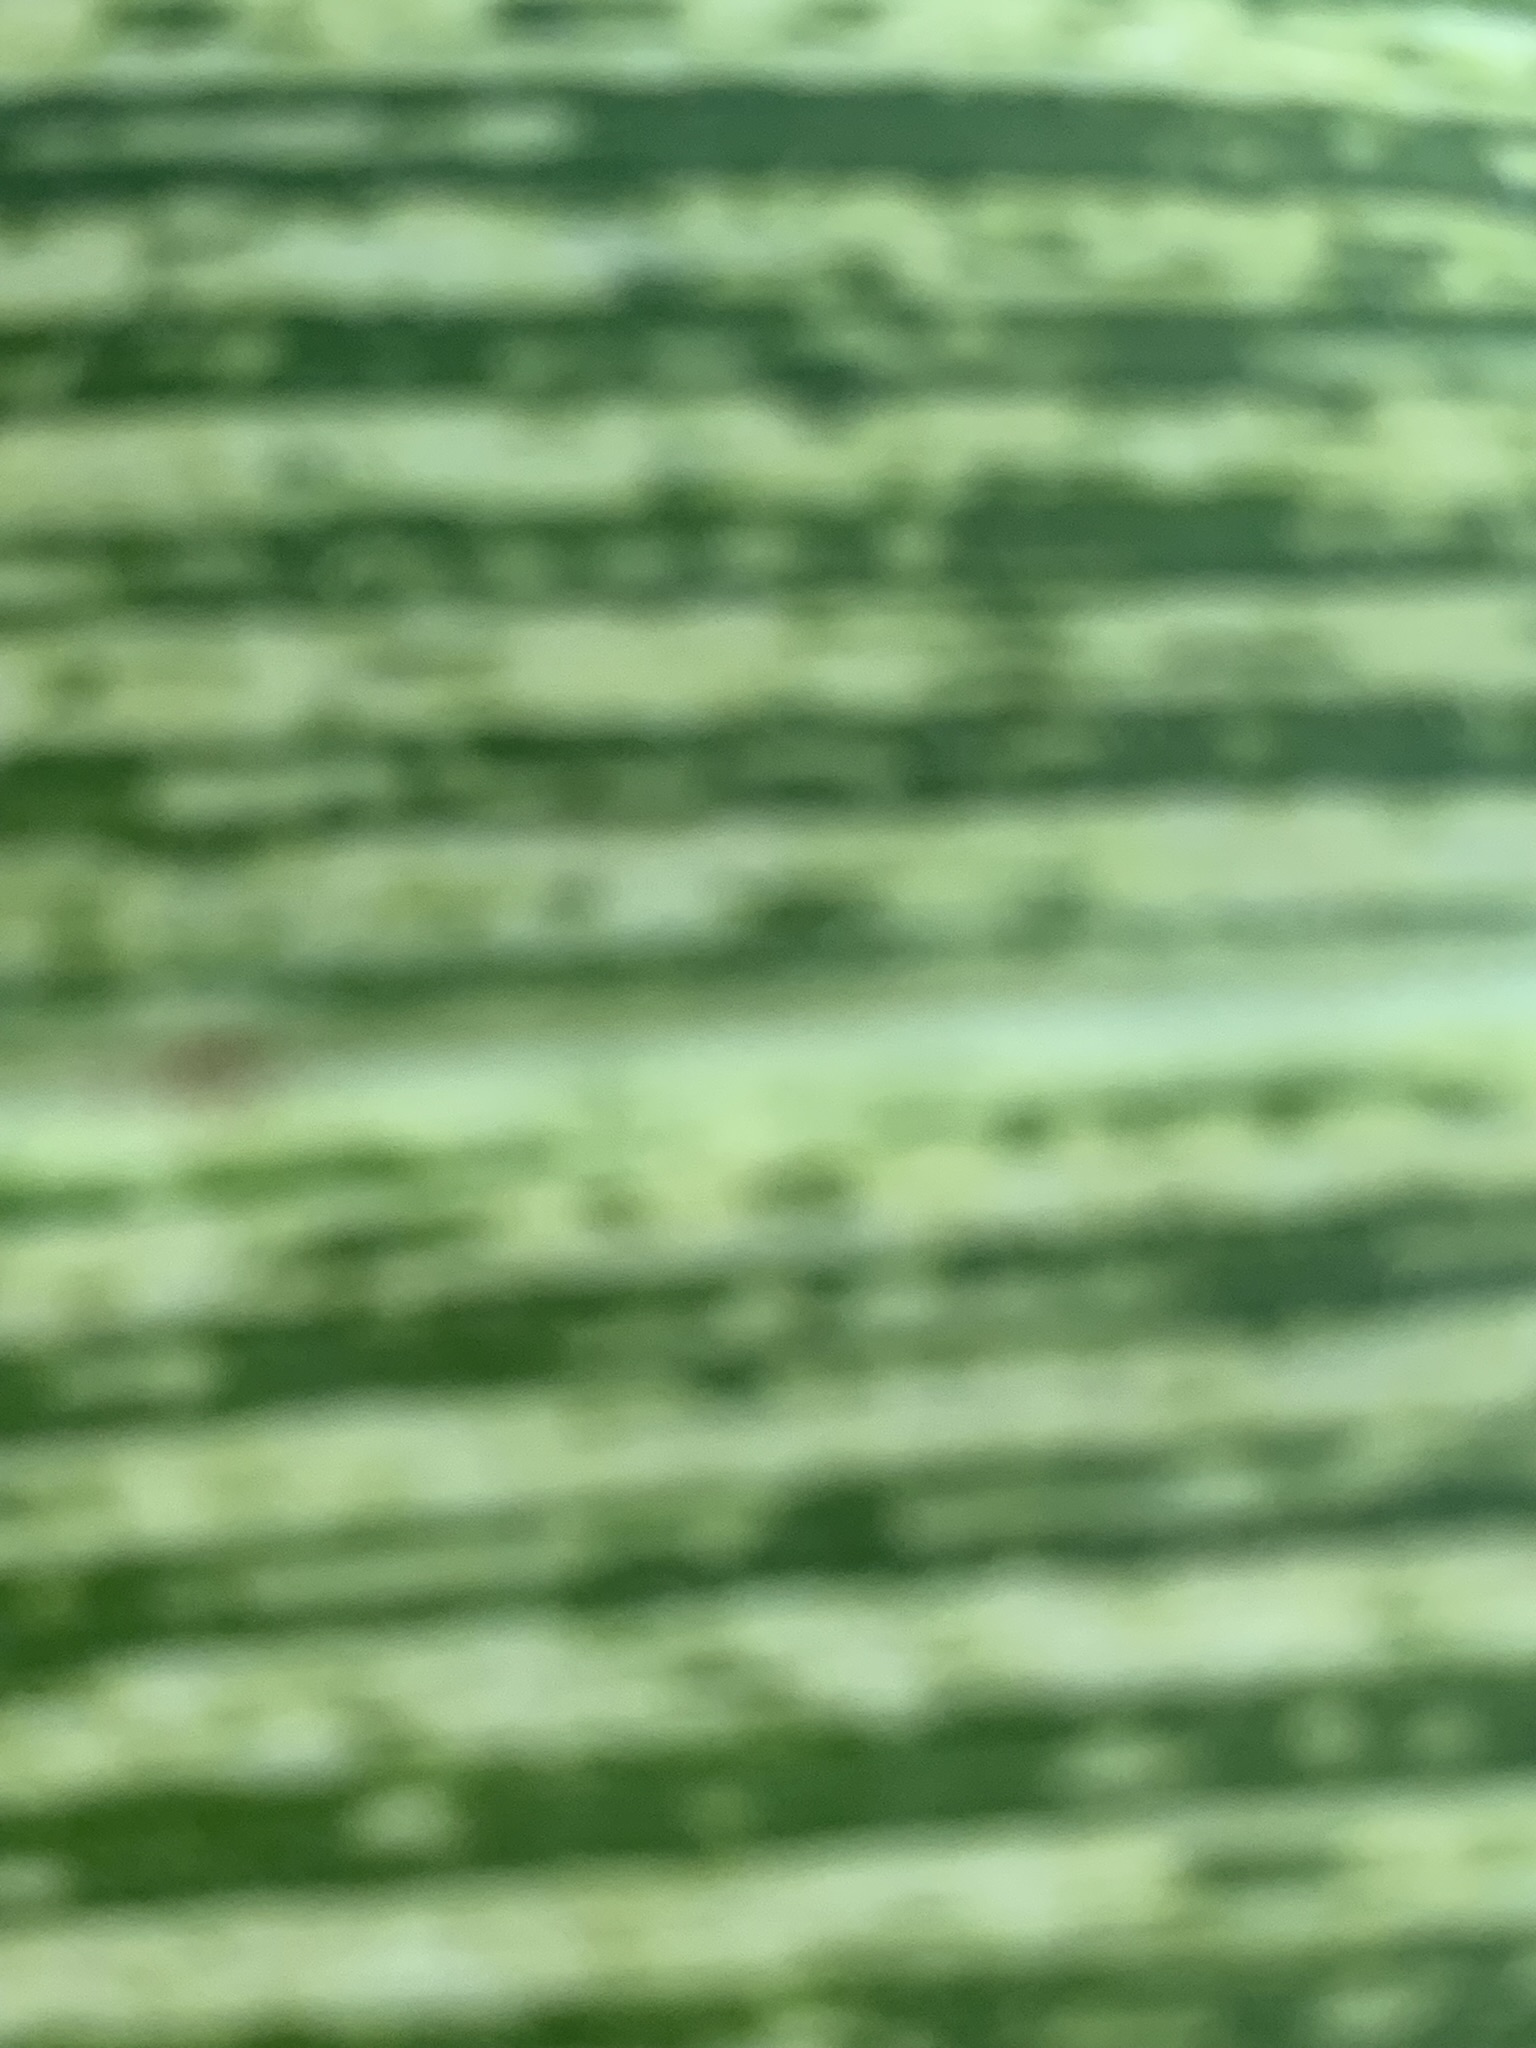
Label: MSV